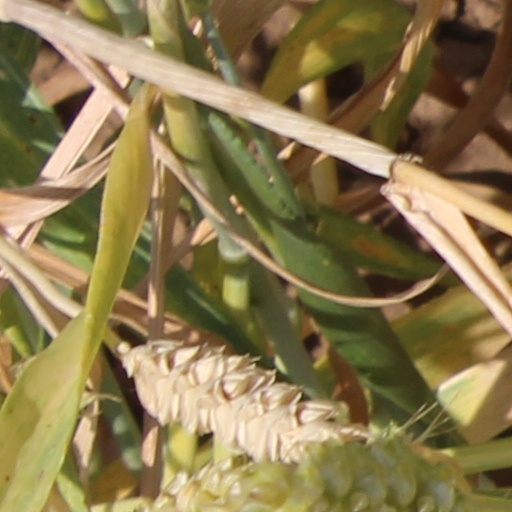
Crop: wheat